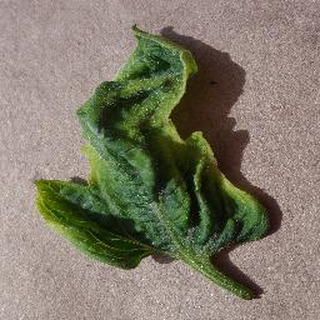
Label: tomato_yellow_leaf_curl_virus